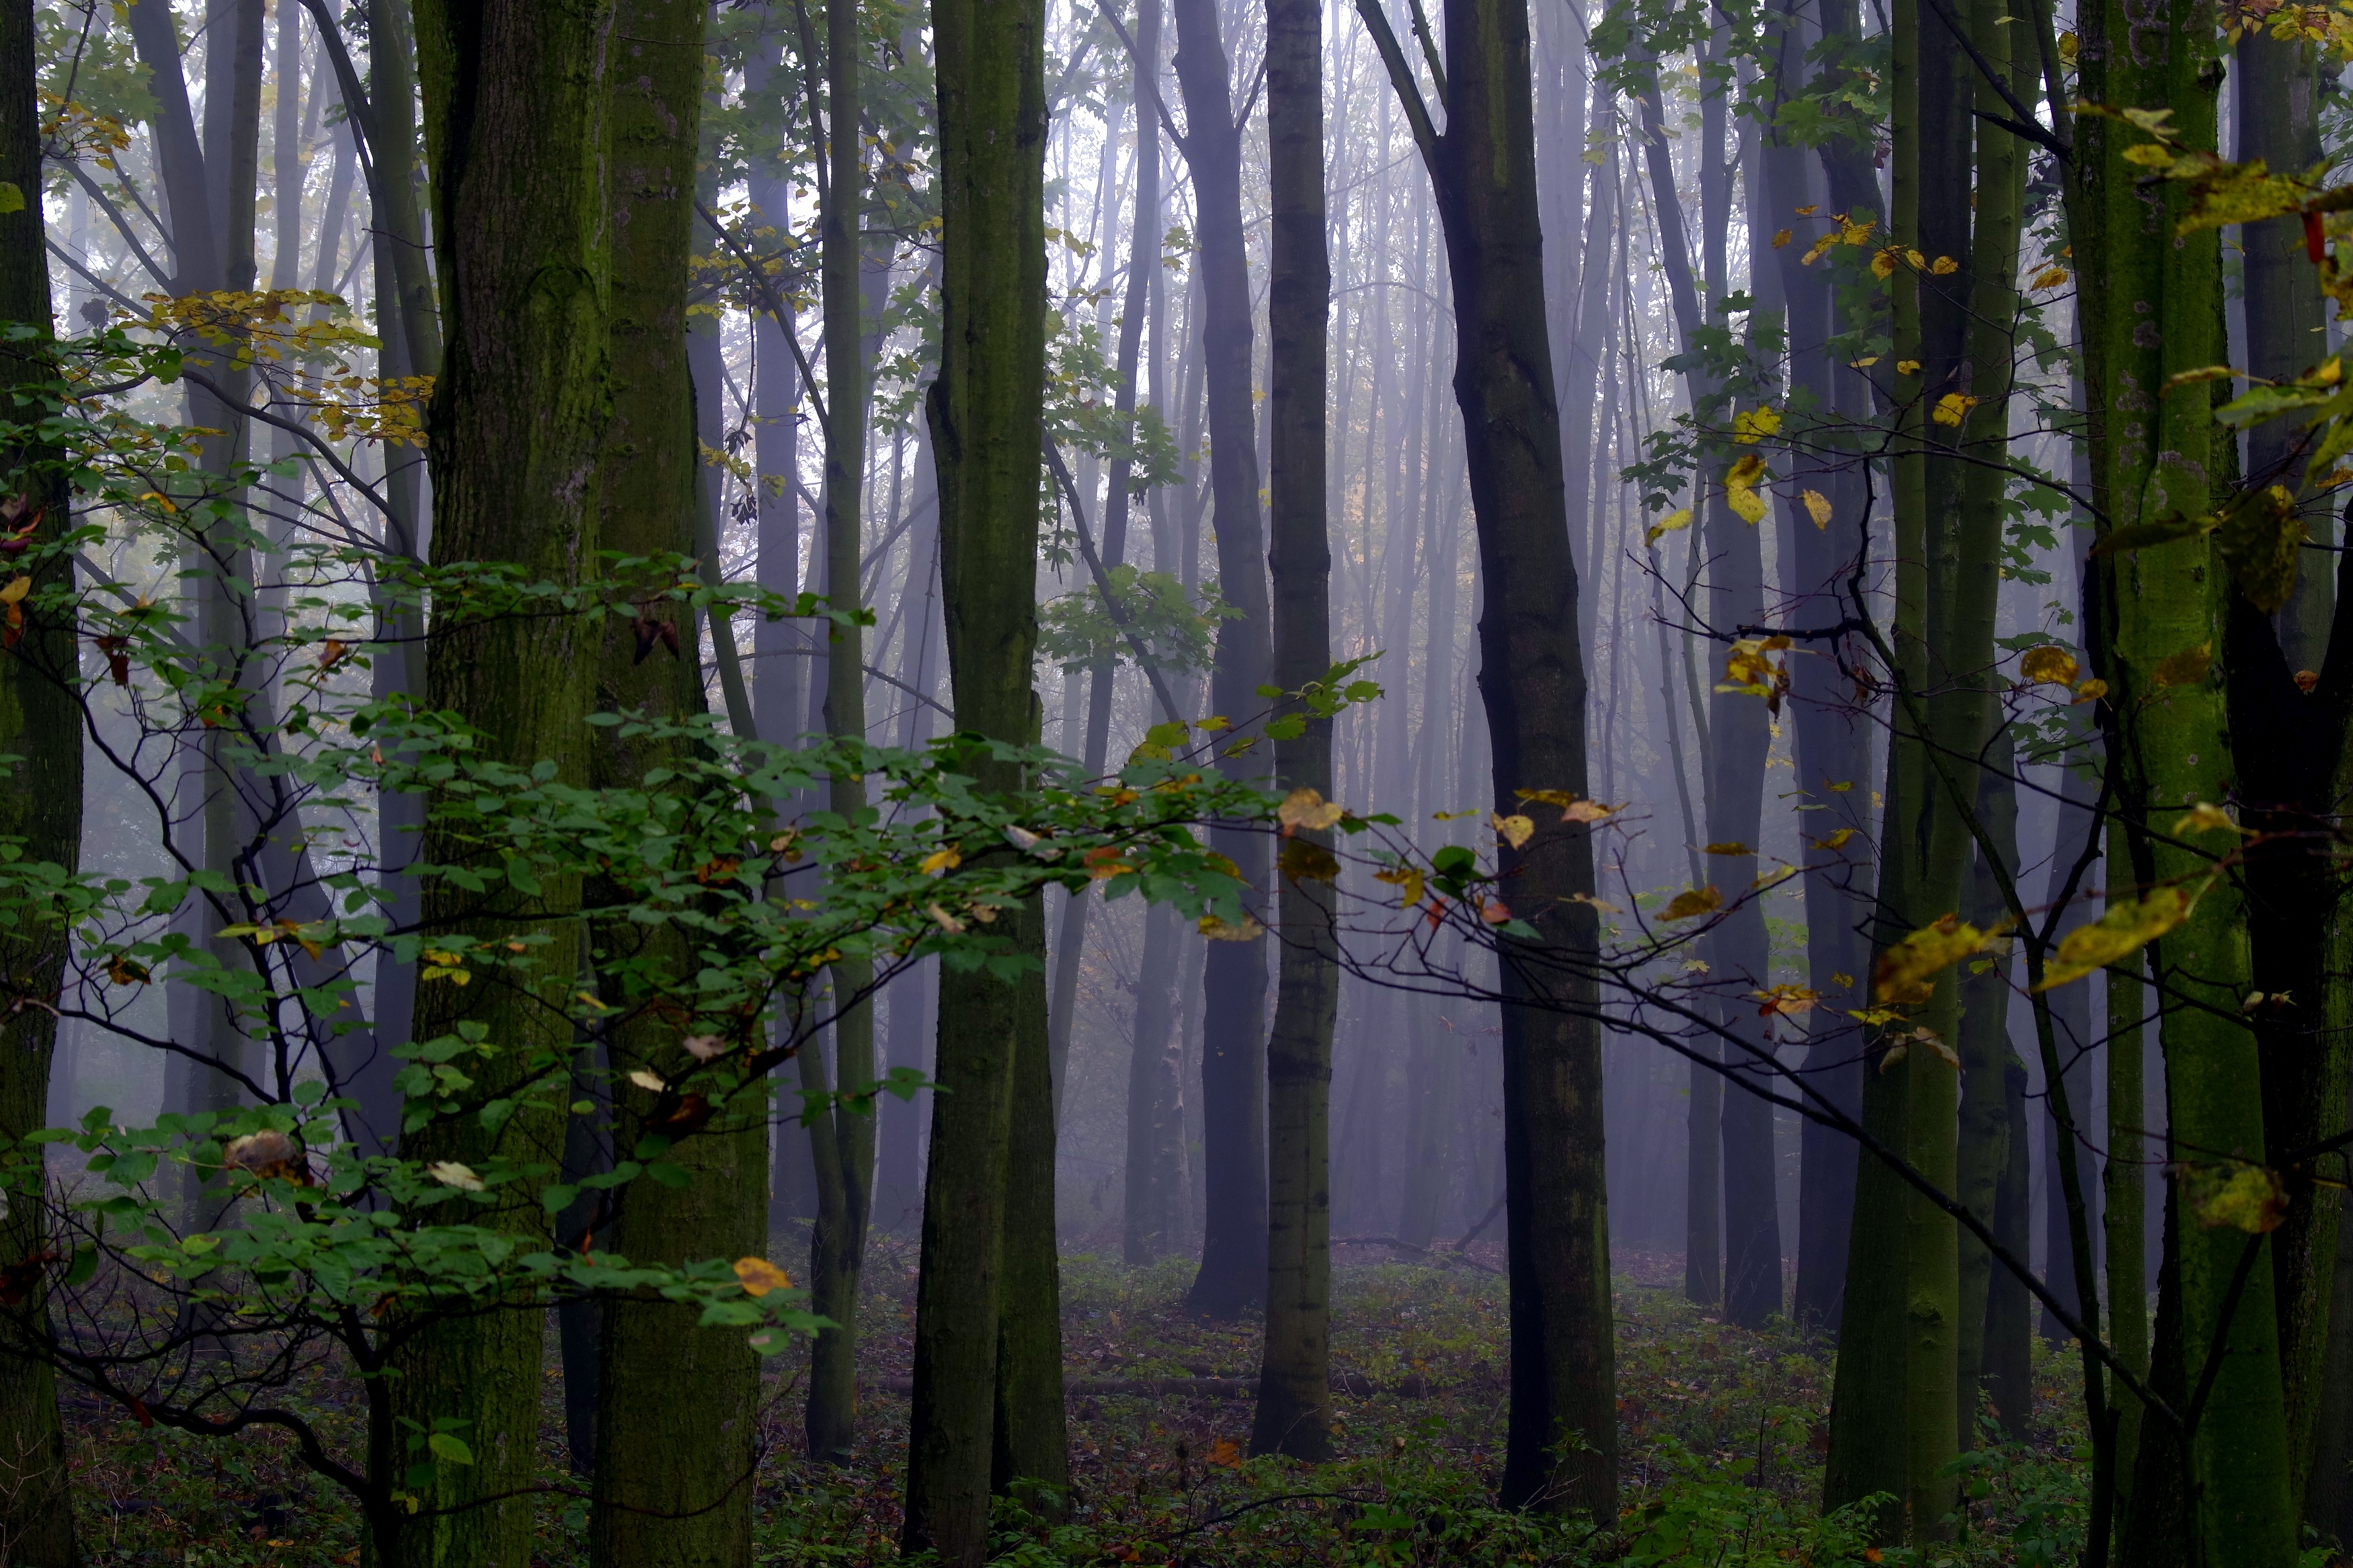
landscape, tree, nature, forest, swamp, branch, meadow, sunlight, leaf, flower, dark, green, jungle, autumn, park, in the morning, spruce, rainforest, climate, deciduous, wetland, grove, woodland, habitat, the fog, magical, ecosystem, biome, old growth forest, natural environment, woody plant, temperate broadleaf and mixed forest, temperate coniferous forest